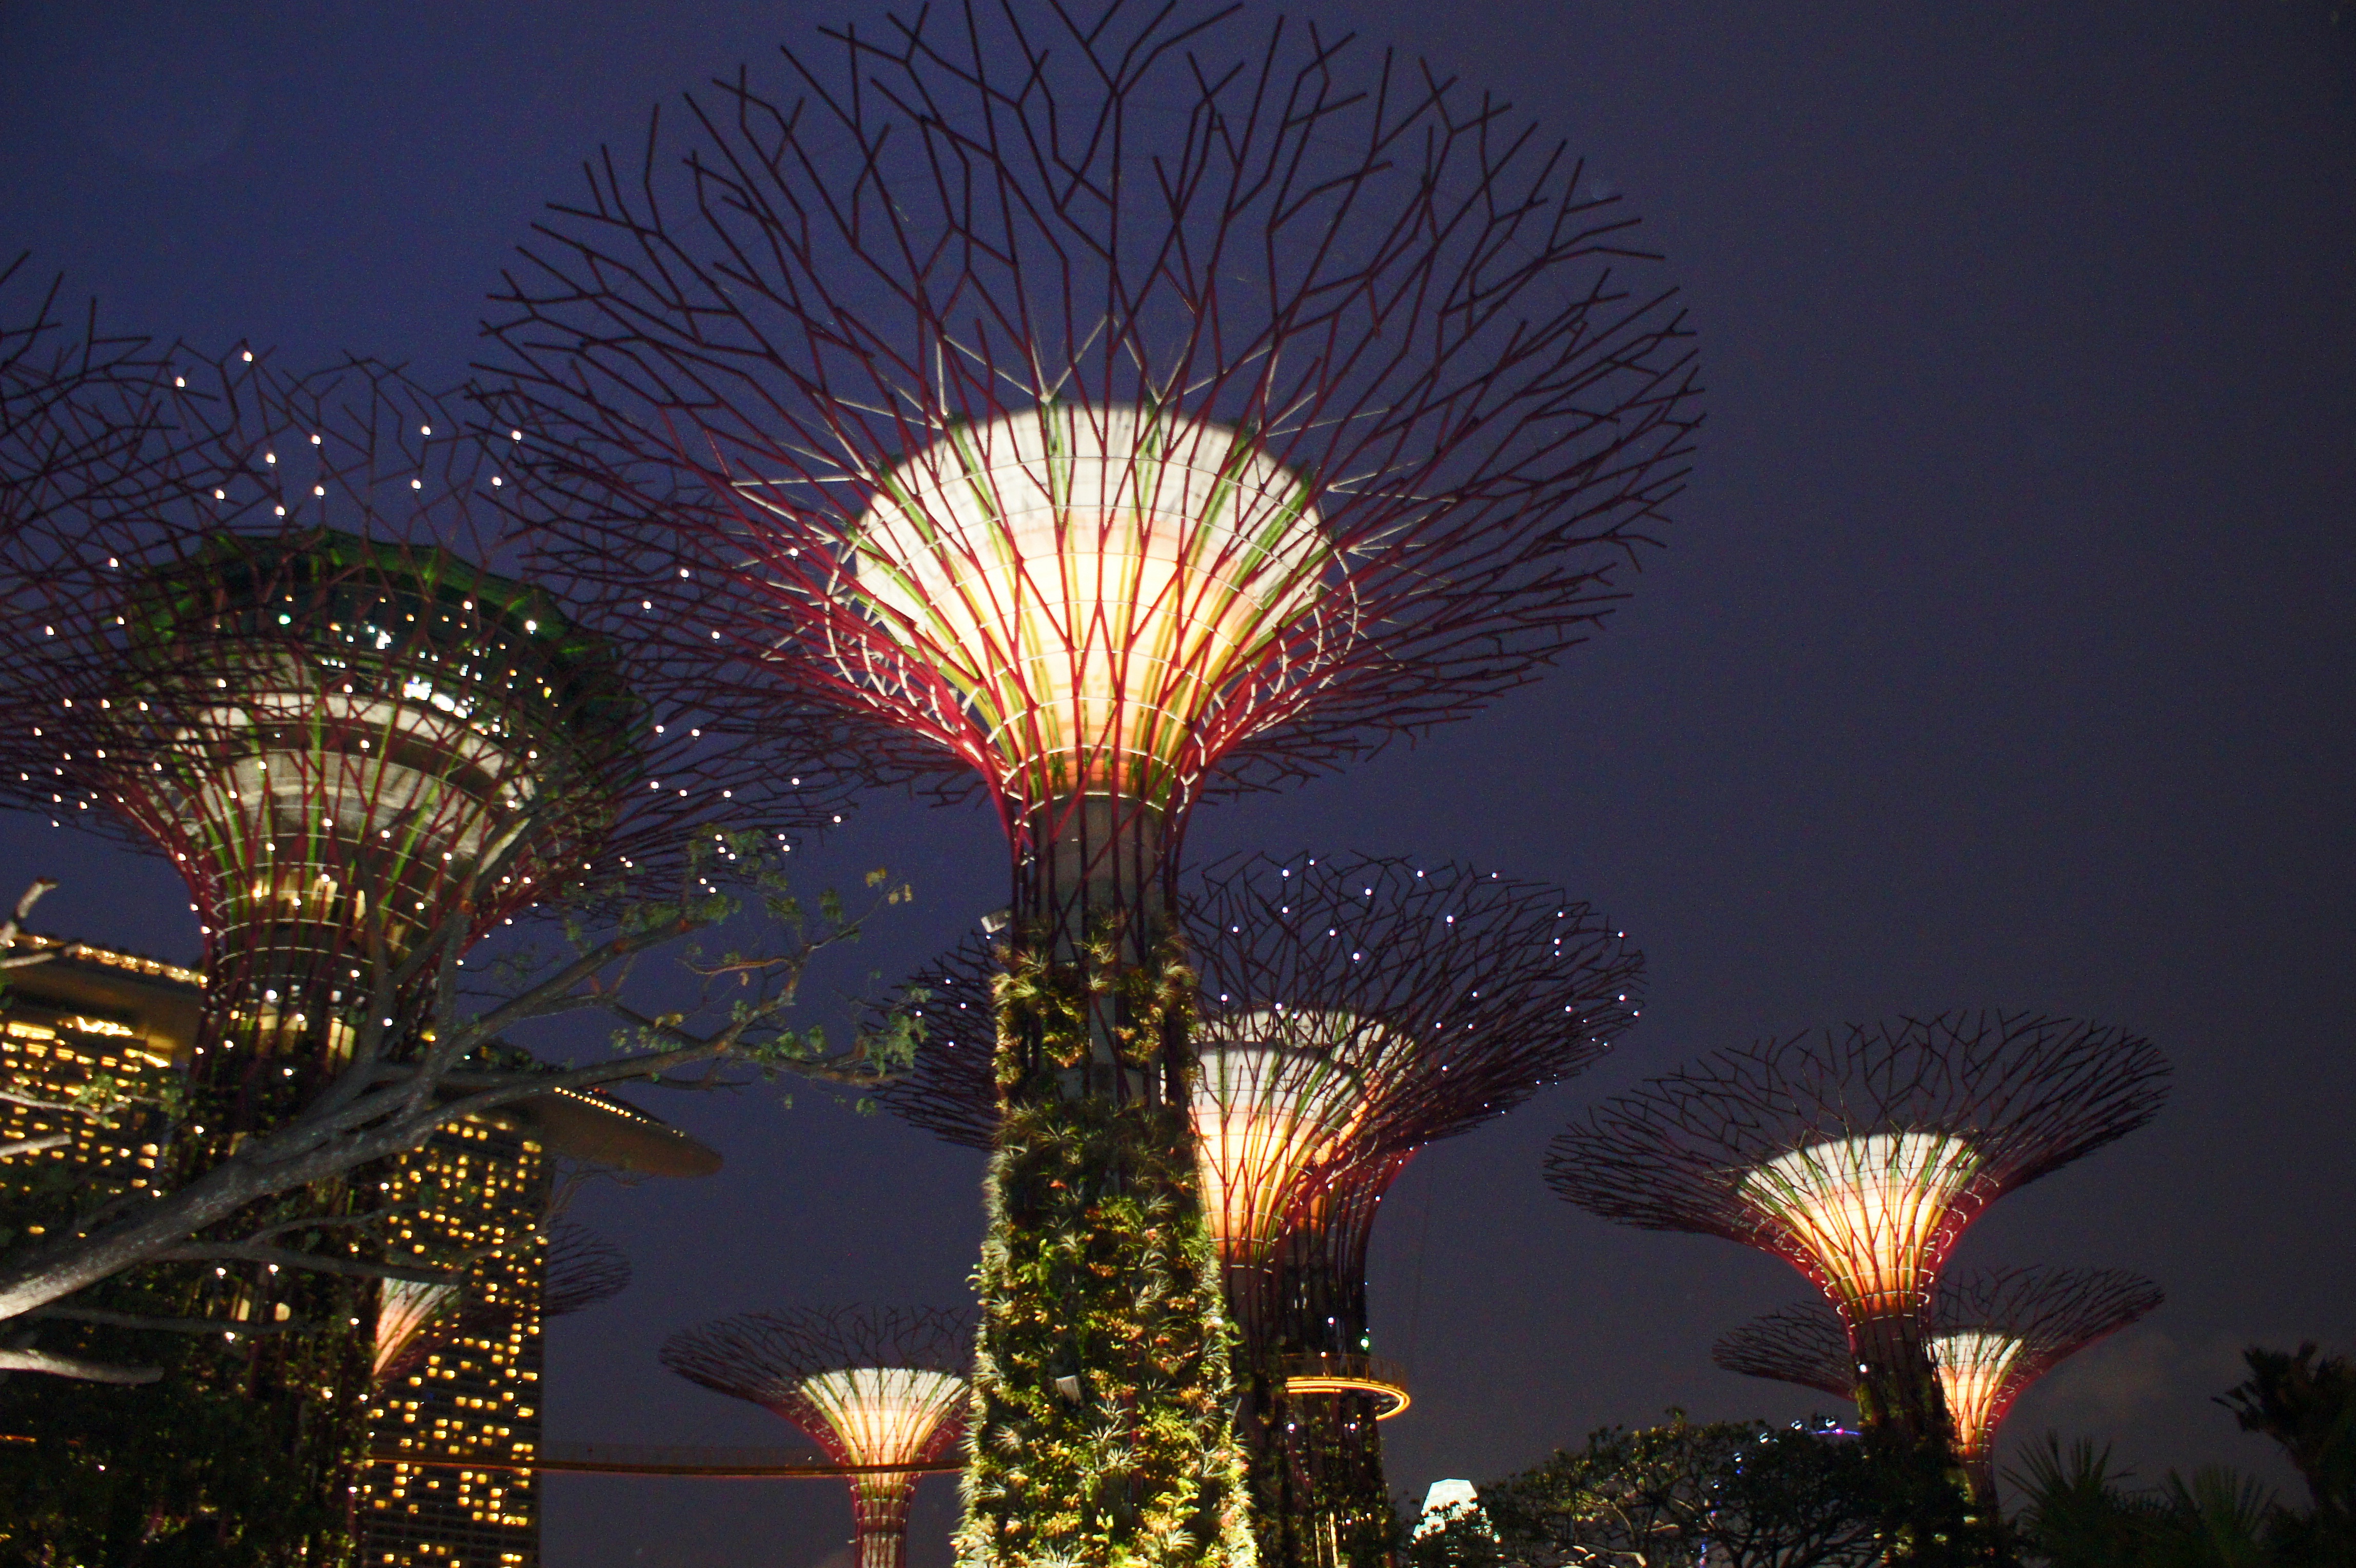
light, architecture, skyline, night, building, city, cityscape, travel, recreation, park, bay, asia, landmark, attraction, garden, tourism, sculpture, fireworks, supertree, scene, event, singapore, outdoor recreation, singapore garden by the bay